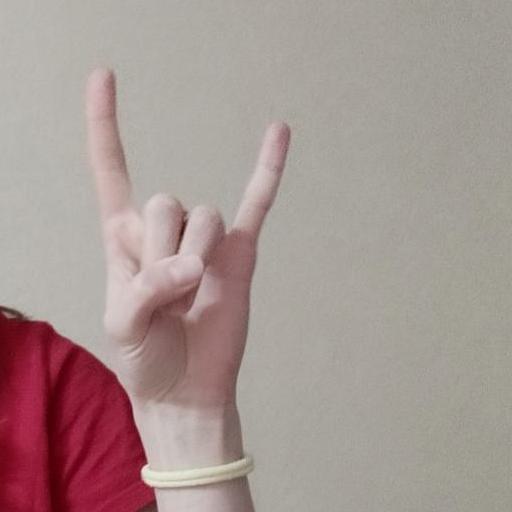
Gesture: rock